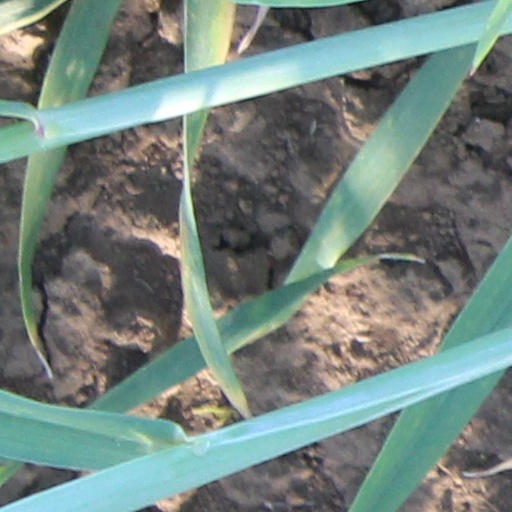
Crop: wheat